Joe Nelson

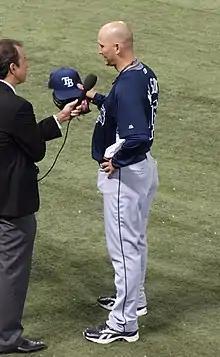
Nelson in , with the Tampa Bay Rays.

Joseph George Nelson (born October 25, 1974) is a former Major League Baseball relief pitcher.